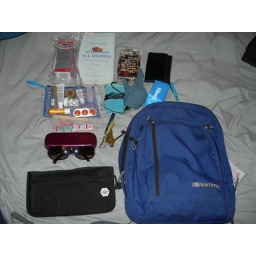
For the What's in your bag group. Missing are my camera a Nikon E7900 coolpix and my phone